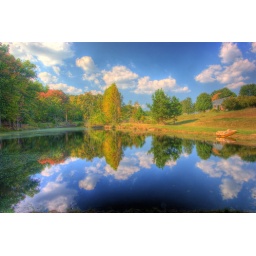
This is a cattle pond in front of my brother's house in Mt. Holly, North Carolina.